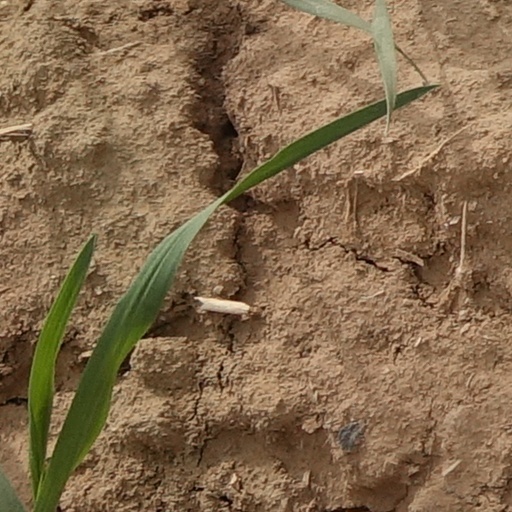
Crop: wheat